Hristiyan Petrov

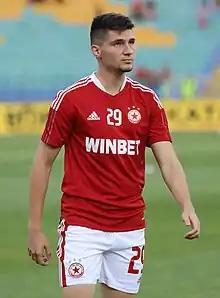
Petrov with CSKA Sofia in 2021

Hristiyan Ivaylov Petrov (born 24 June 2002) is a Bulgarian professional footballer who plays as a centre-back for Eredivisie club Heerenveen and the Bulgaria national team.